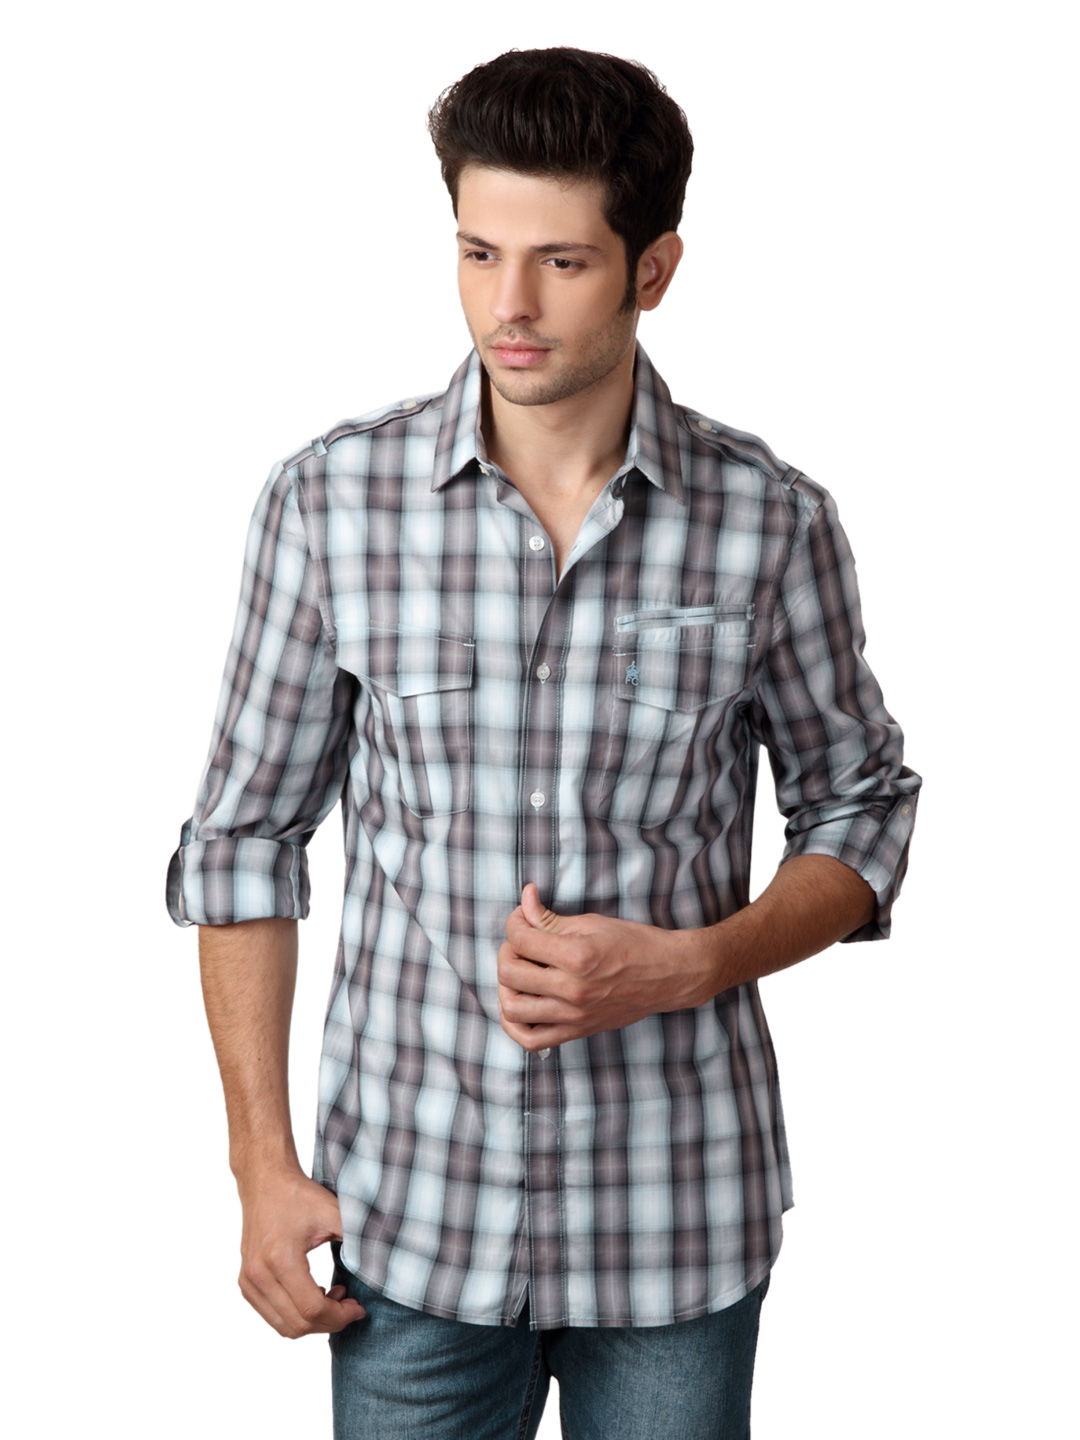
French Connection Men Grey Shirt
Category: Apparel / Topwear / Shirts
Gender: Men
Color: Grey
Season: Summer 2012
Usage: Casual